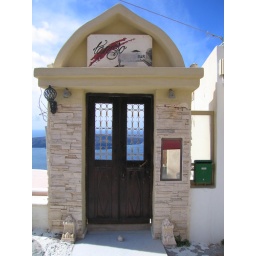
So steep that the main door is on the street but the bar is 10-20 feet below